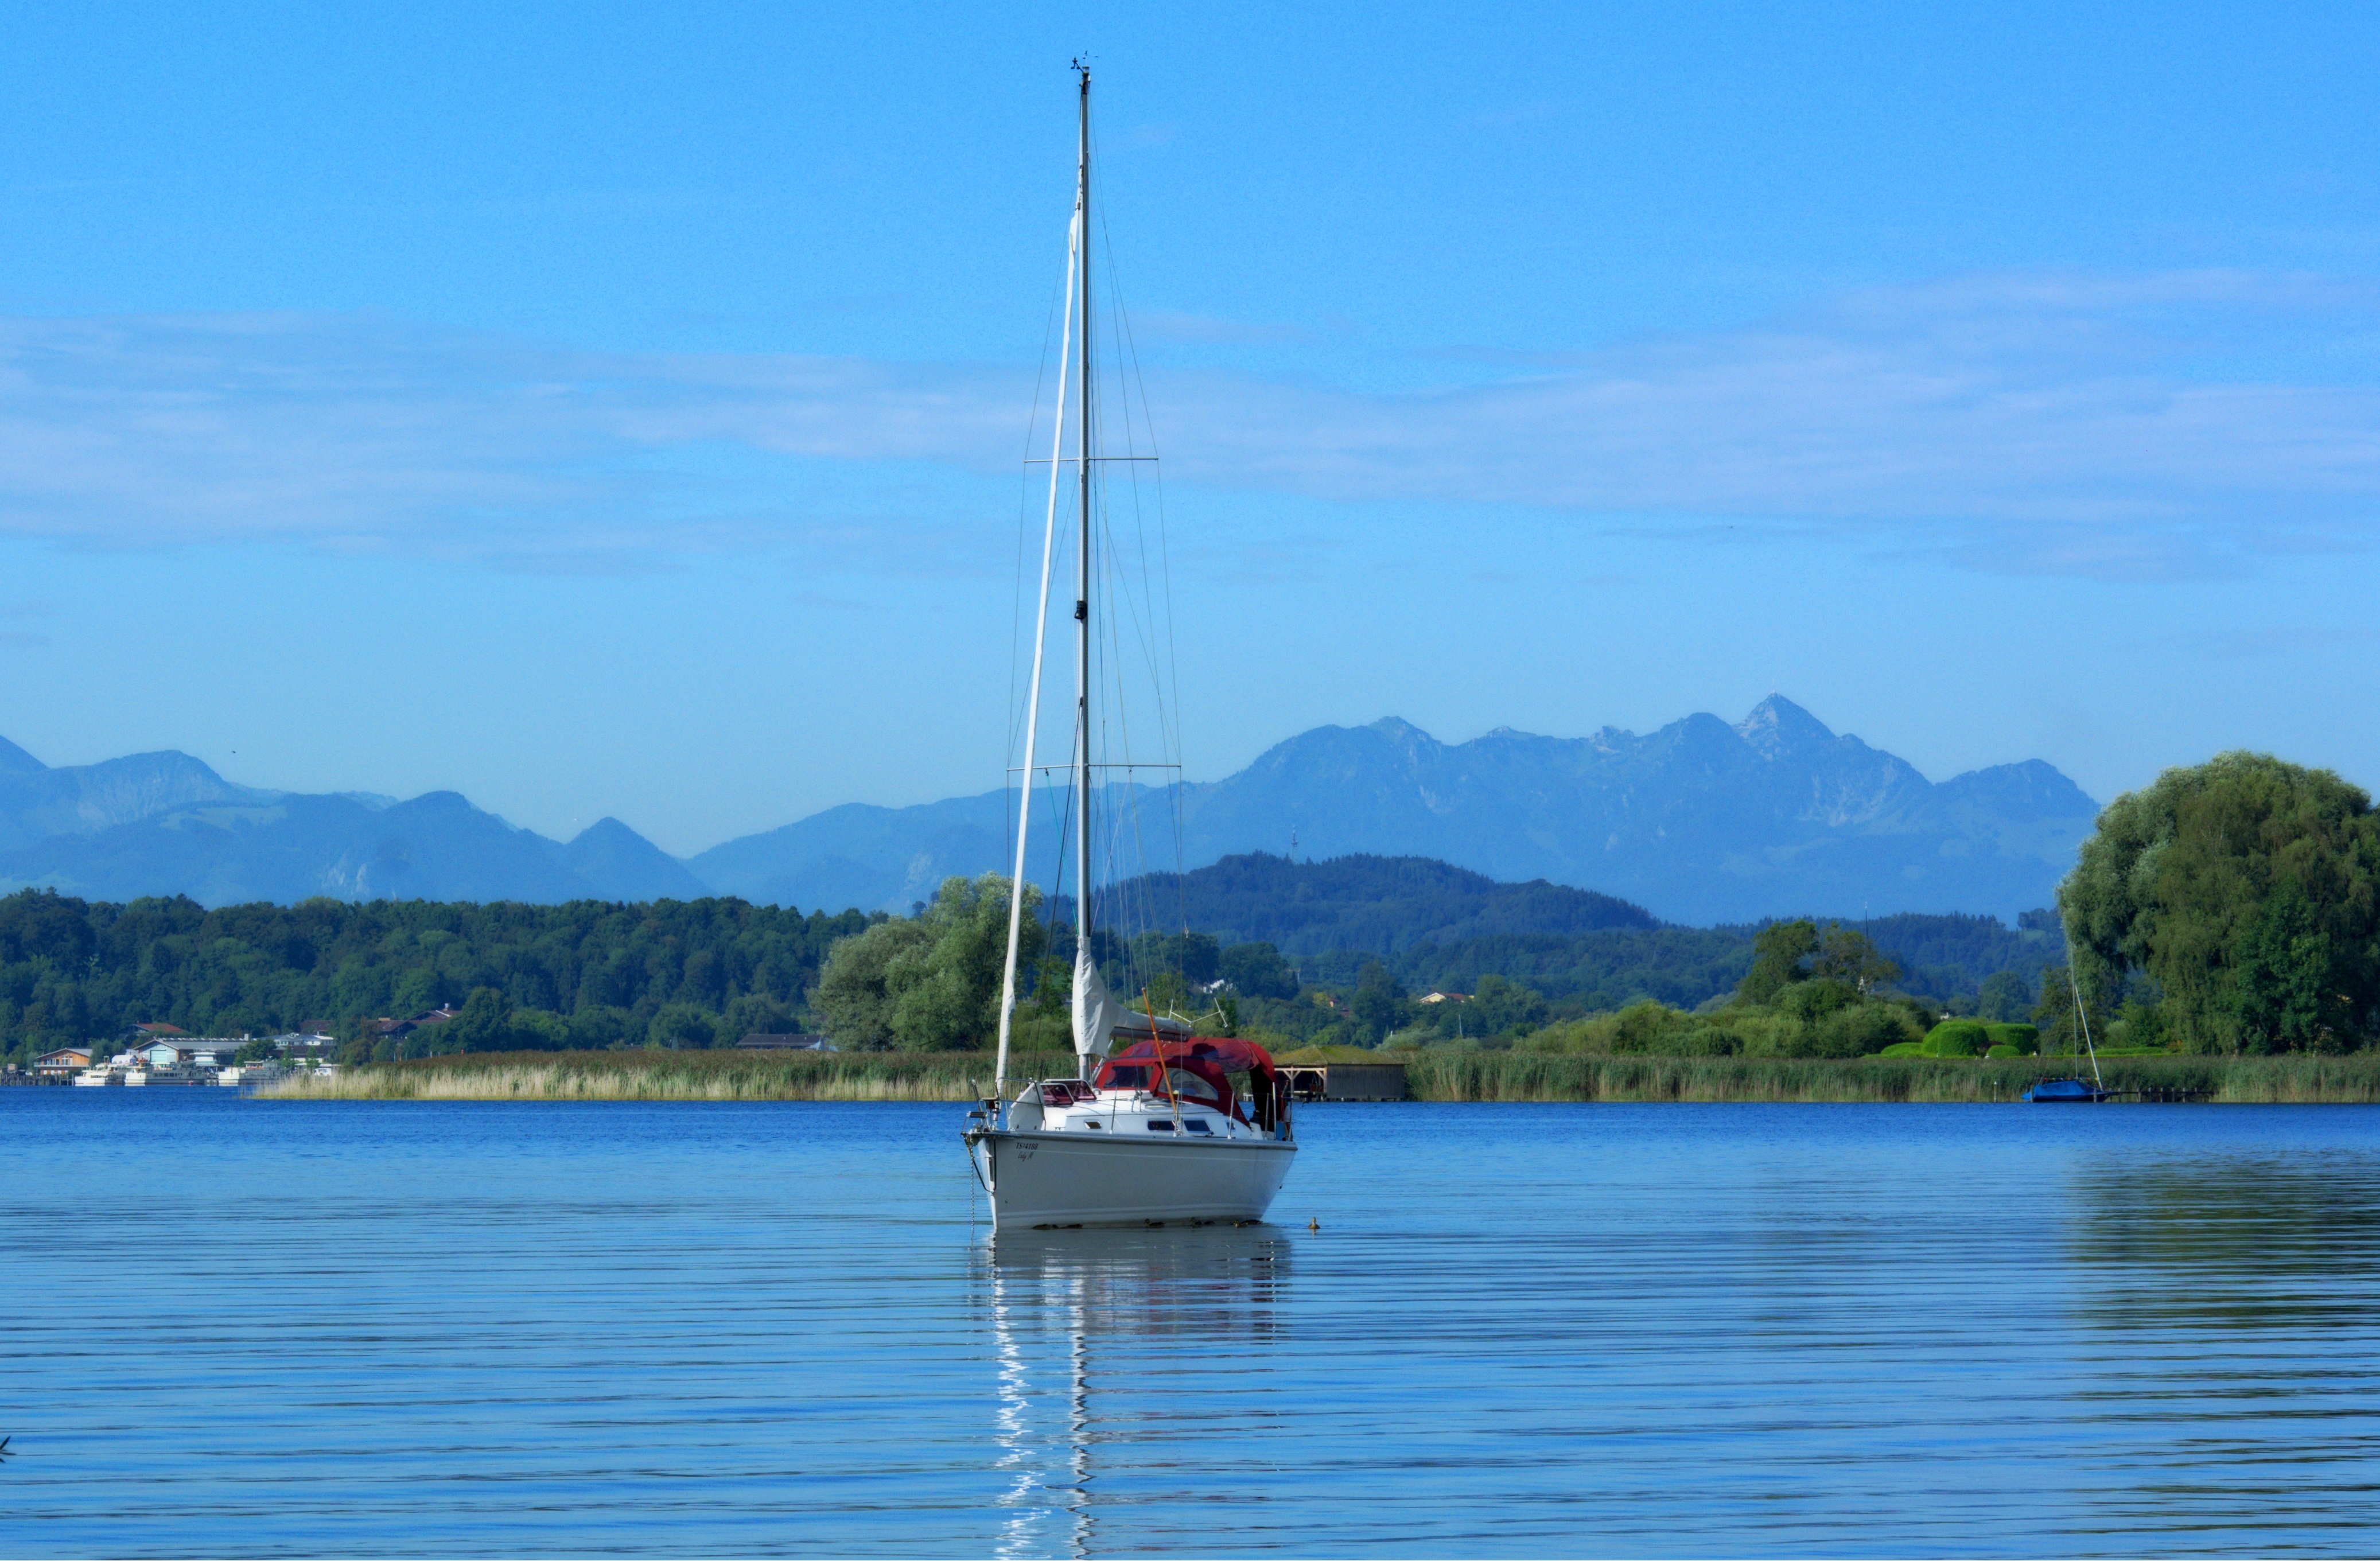
landscape, nature, boat, lake, pier, summer, reed, boot, inlet, green, vehicle, mast, sailing, holiday, bay, leisure, sailboat, trees, bank, boating, bavaria, watercraft, idyll, distant, recovery, upper bavaria, chiemsee